Enemésio Ângelo Lazzaris

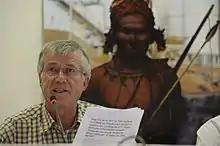
Enemesio

Enemésio Ângelo Lazzaris (12 December 1948 – 2 February 2020) was a Brazilian Roman Catholic bishop.